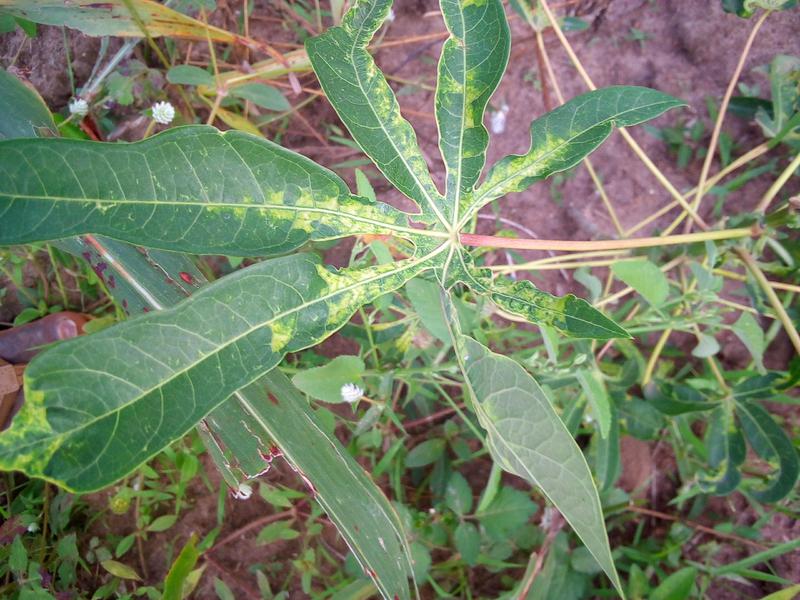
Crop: cassava
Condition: mosaic_disease